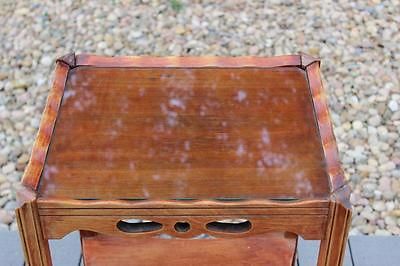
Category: table